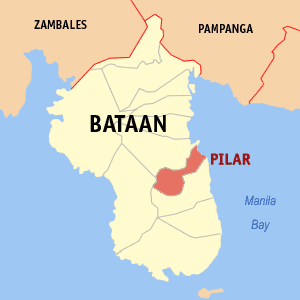
Pilar est une municipalité de la province de Bataan.